2011 Aaron's 312

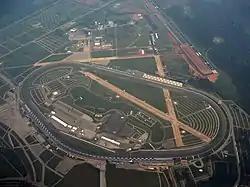
Talladega Superspeedway, the race track where the race was held.

The track, Talladega Superspeedway, is one of six superspeedways to hold NASCAR races, the others being Daytona International Speedway, Auto Club Speedway, Indianapolis Motor Speedway, Pocono Raceway and Michigan International Speedway. The standard track at the speedway is a four-turn superspeedway that is long. The track's turns are banked at thirty-three degrees, while the front stretch, the location of the finish line, is banked at 16.5 degrees. The back stretch has a two-degree banking. Talladega Superspeedway can seat up to 143,231 people.